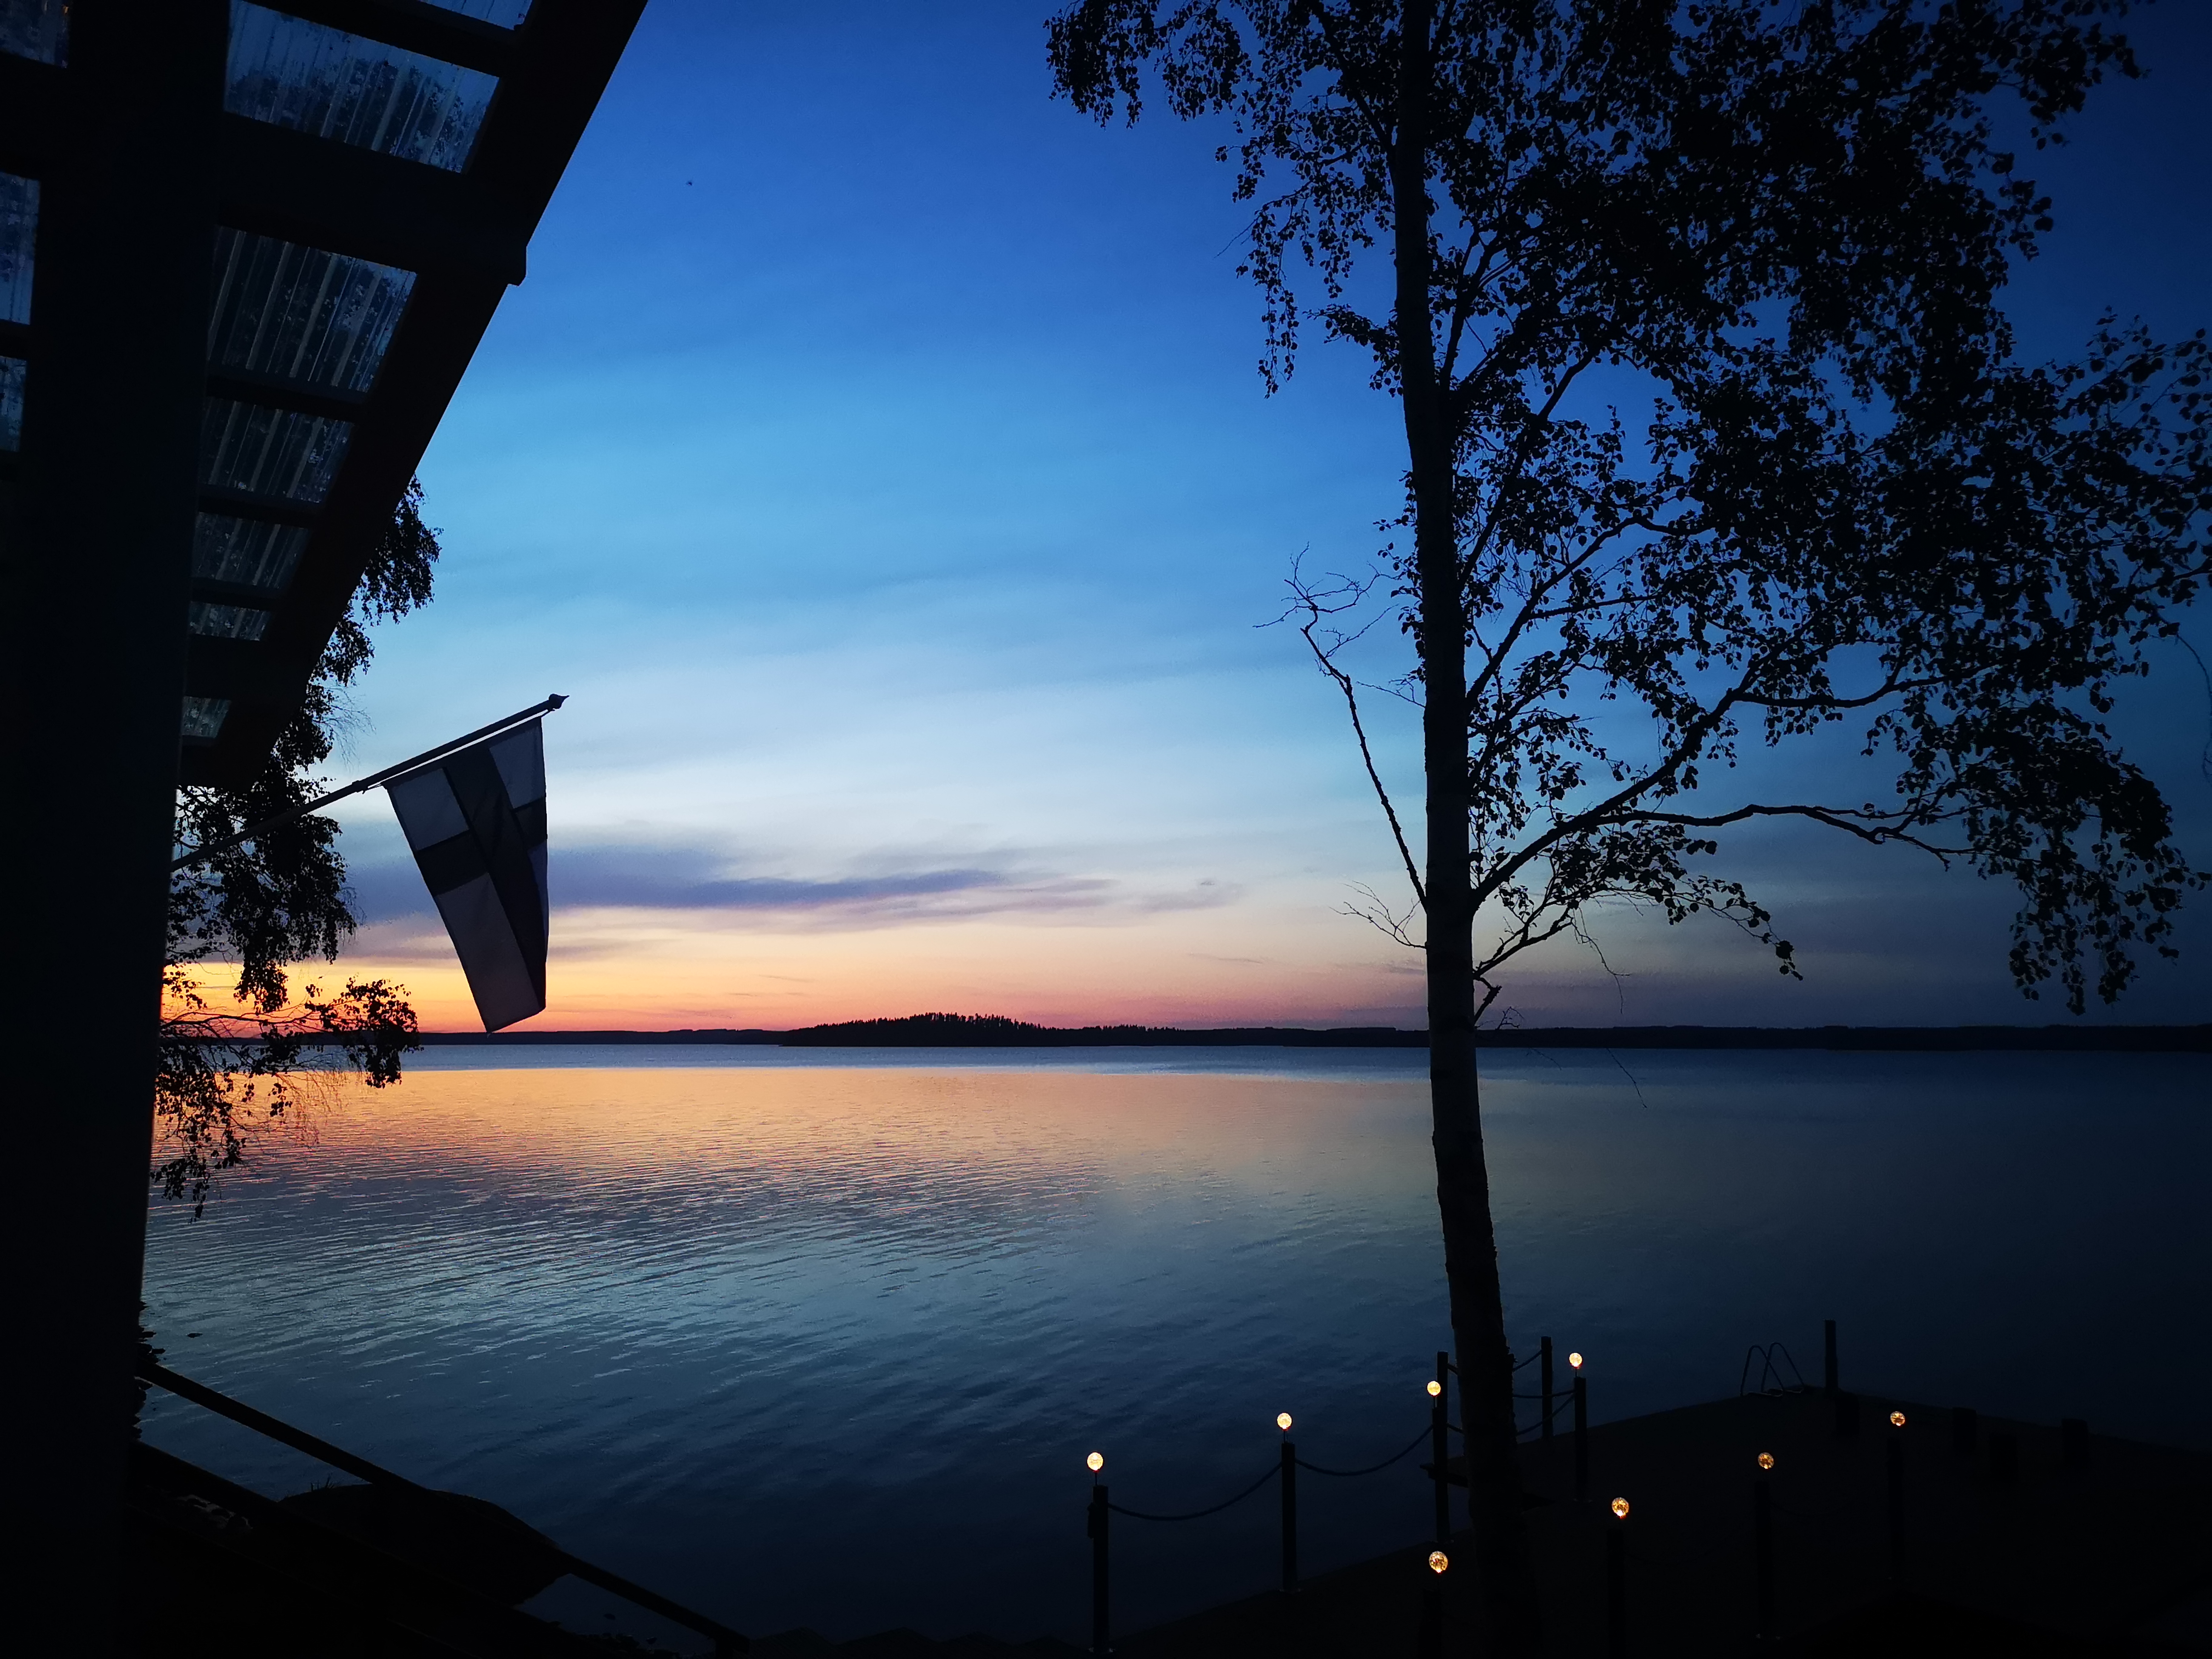
countryside, horizon, siluet, lights, sunset, midsummer, blue, sky, water, nature, afterglow, evening, dusk, cloud, morning, sunrise, tree, lake, sea, calm, atmosphere, river, sound, dawn, night, landscape, reflection, architecture, ocean, plant, bay, vacation, reservoir